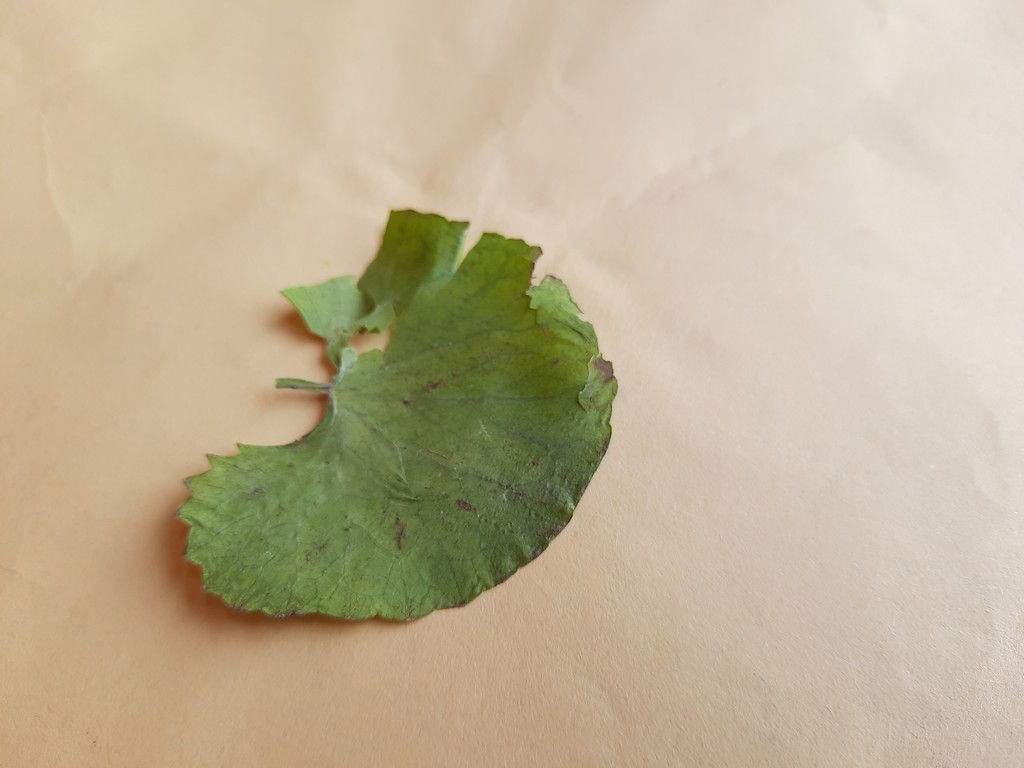
Label: Dried